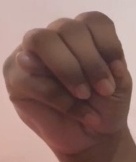
ASL sign: M